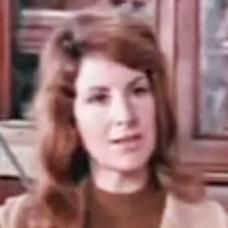
Age: 38